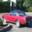
Label: automobile